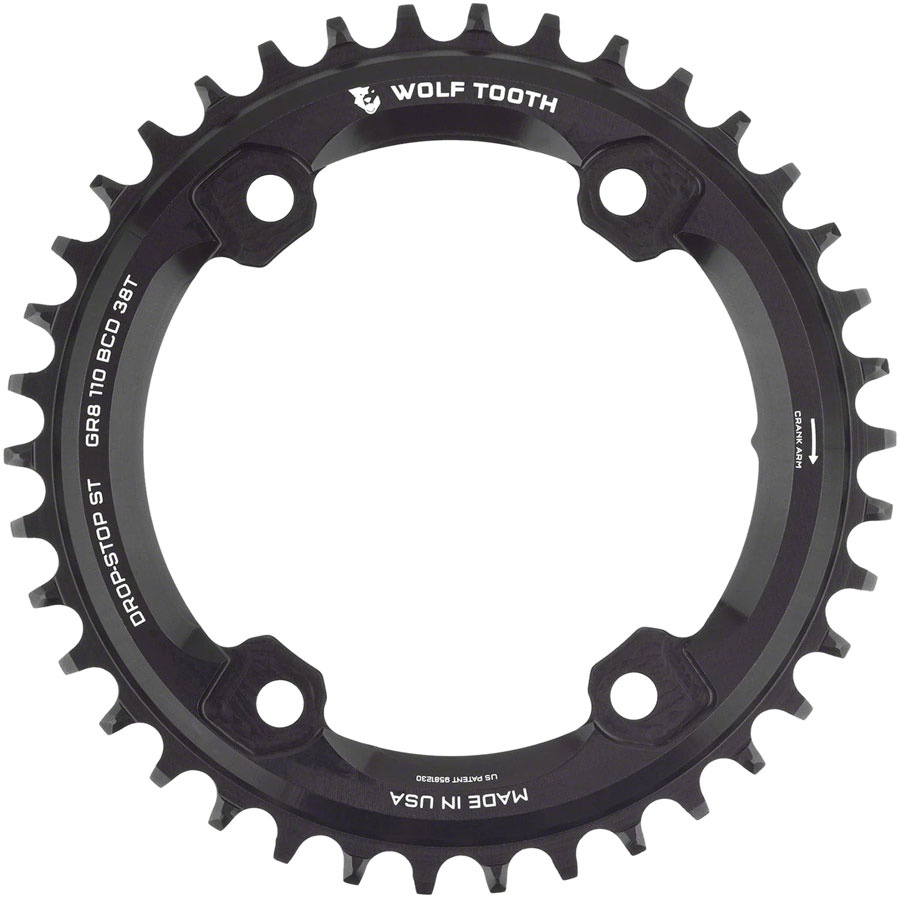
Wolf Tooth Shimano 110 Asymmetric BCD Chainring - 38t 110 Asymmetric BCD 4-Bolt Drop-Stop ST For Shimano GRX Cranks BLK
.top{margin-bottom:30px;}.top li{margin-left:5%;margin-right:5%;margin-top:10px;line-height:120%;list-style-position:outside;} Wolf Tooth Shimano 110 Asymmetric BCD Chainring - 38t 110 Asymmetric BCD 4-Bolt Drop-Stop ST For Shimano GRX Cranks Black. These chainrings are for Shimano GRX cranks. They feature Wolf Tooths patented Drop-Stop® design for the best wear life chain retention and mud clearance. Drop-Stop ST is specifically for the Shimano 12-speed Hyperglide+ chain which is used by GRX 12-speed. Compatible with Shimano GRX cranksets including RX600 and RX810 Drop-Stop ST is designed for Shimano Hyperglide+ and KMC 12-speed chains only Wolf Tooth’s patented Drop-Stop wide/narrow tooth profile provides the ultimate chain retention and mud-shedding ability Intended for 50mm chainlines (Same as Shimano GRX chainrings) CNC machined with premium 7075-T6 aluminum for exceptional strength and weight savings Manufactured in Minnestoa USA table{border-collapse:collapse;width:100%;}td{text-align: left;padding: 8px;font-weight:350;}tr:nth-child(even){background-color:#f2f2f2}th{background-color:#eb212e;color:white;text-align:left;padding:8px;}.desc ul{font-size:24px;font-weight:600;margin-left:-25px;padding-top:35px;border-top:3px solid #f0f0f0;}.desc li{list-style:none;border-bottom:4px solid #eb212e;width:142px;} TECH SPECS Ring Position/Type Chain Retaining Single RingTooth Count 38Drivetrain Speeds 12Round or Oval RoundChainring BCD 110 Shimano AsymmetricMaterial AluminumColor BlackDefined Color Black
Brand: Wolf Tooth
Category: Sporting Goods > Outdoor Recreation > Cycling > Bicycle Parts > Bicycle Drivetrain Parts > Bicycle Chainrings